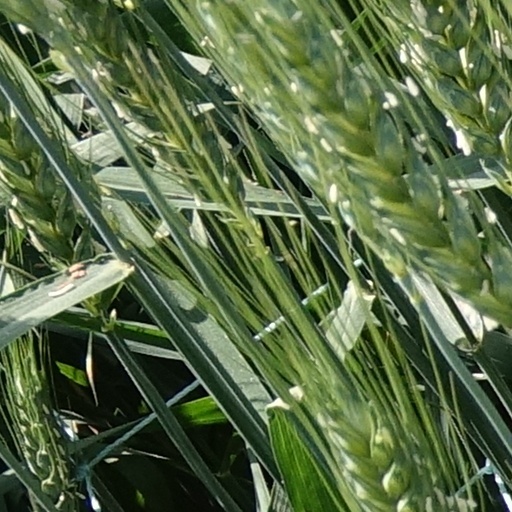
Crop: wheat